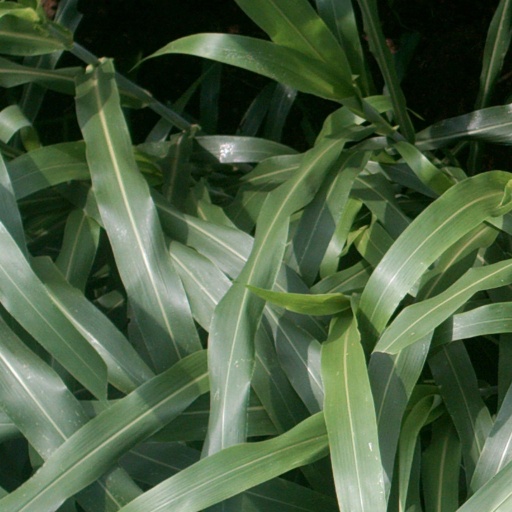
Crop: sorghum